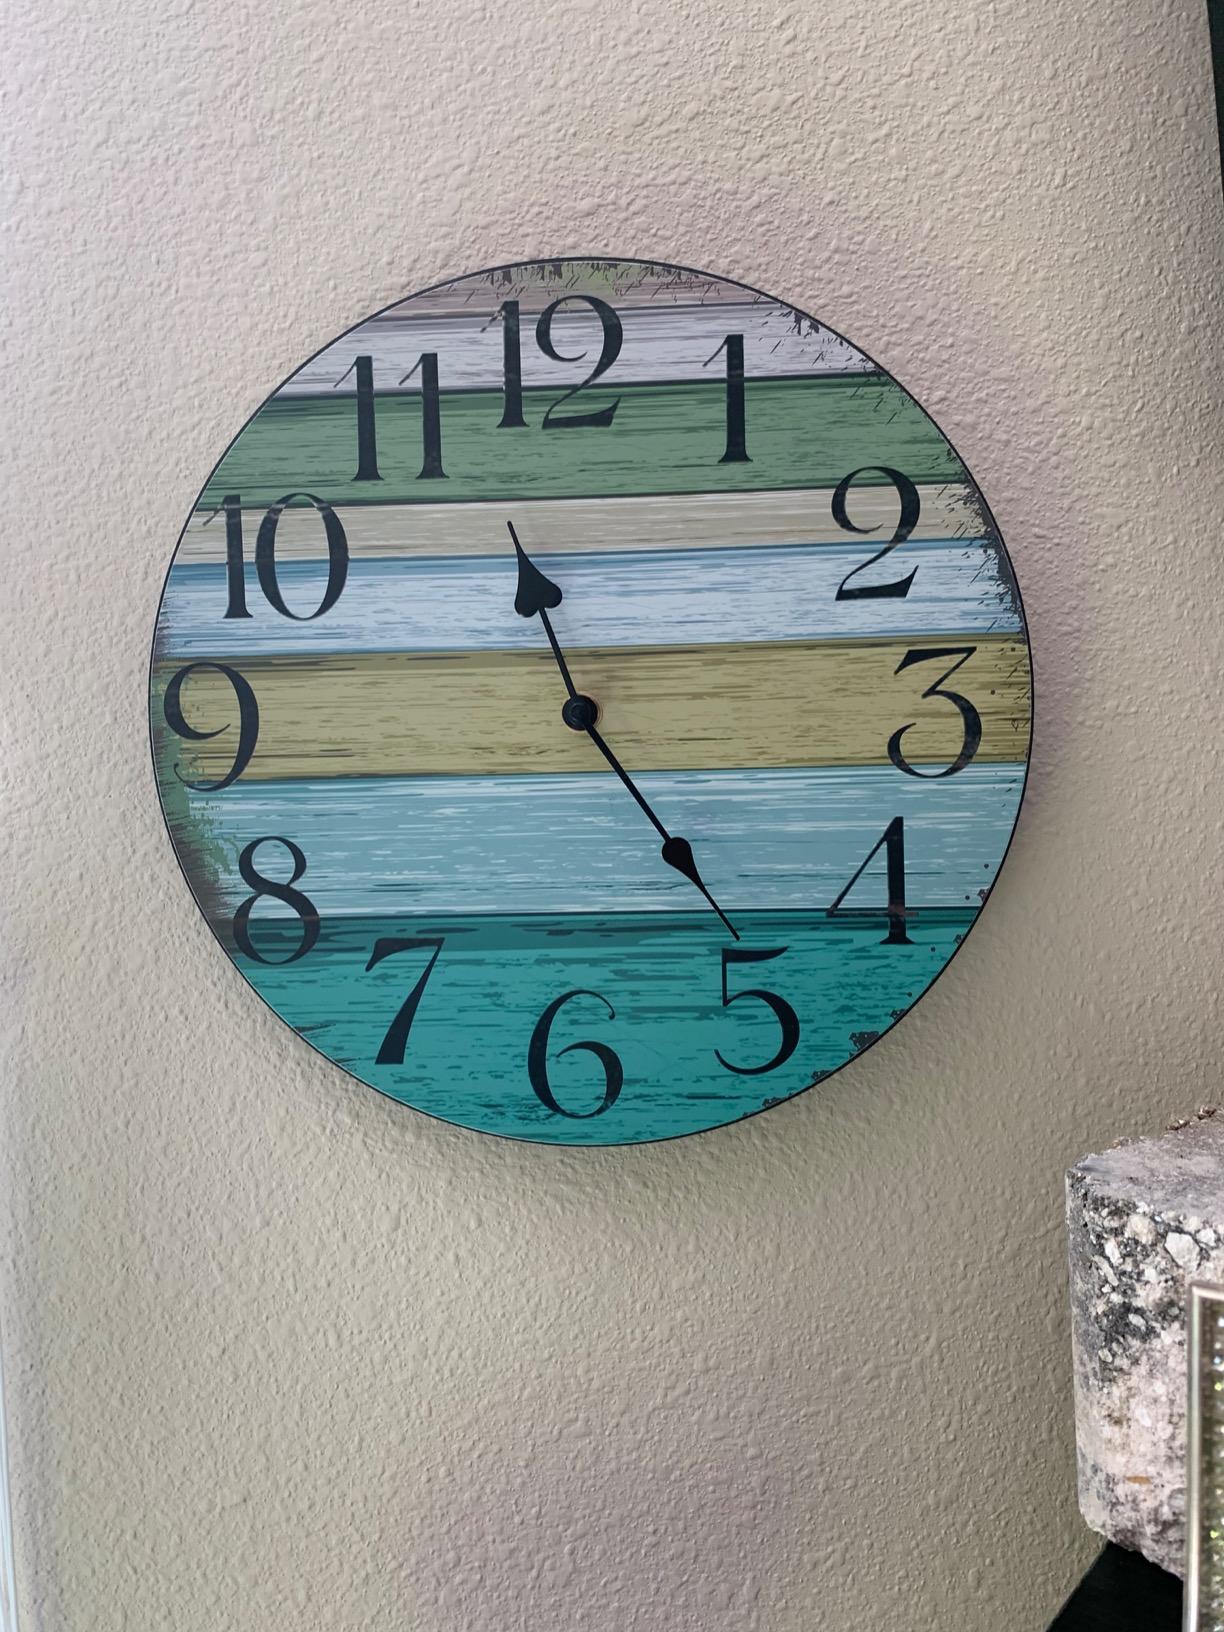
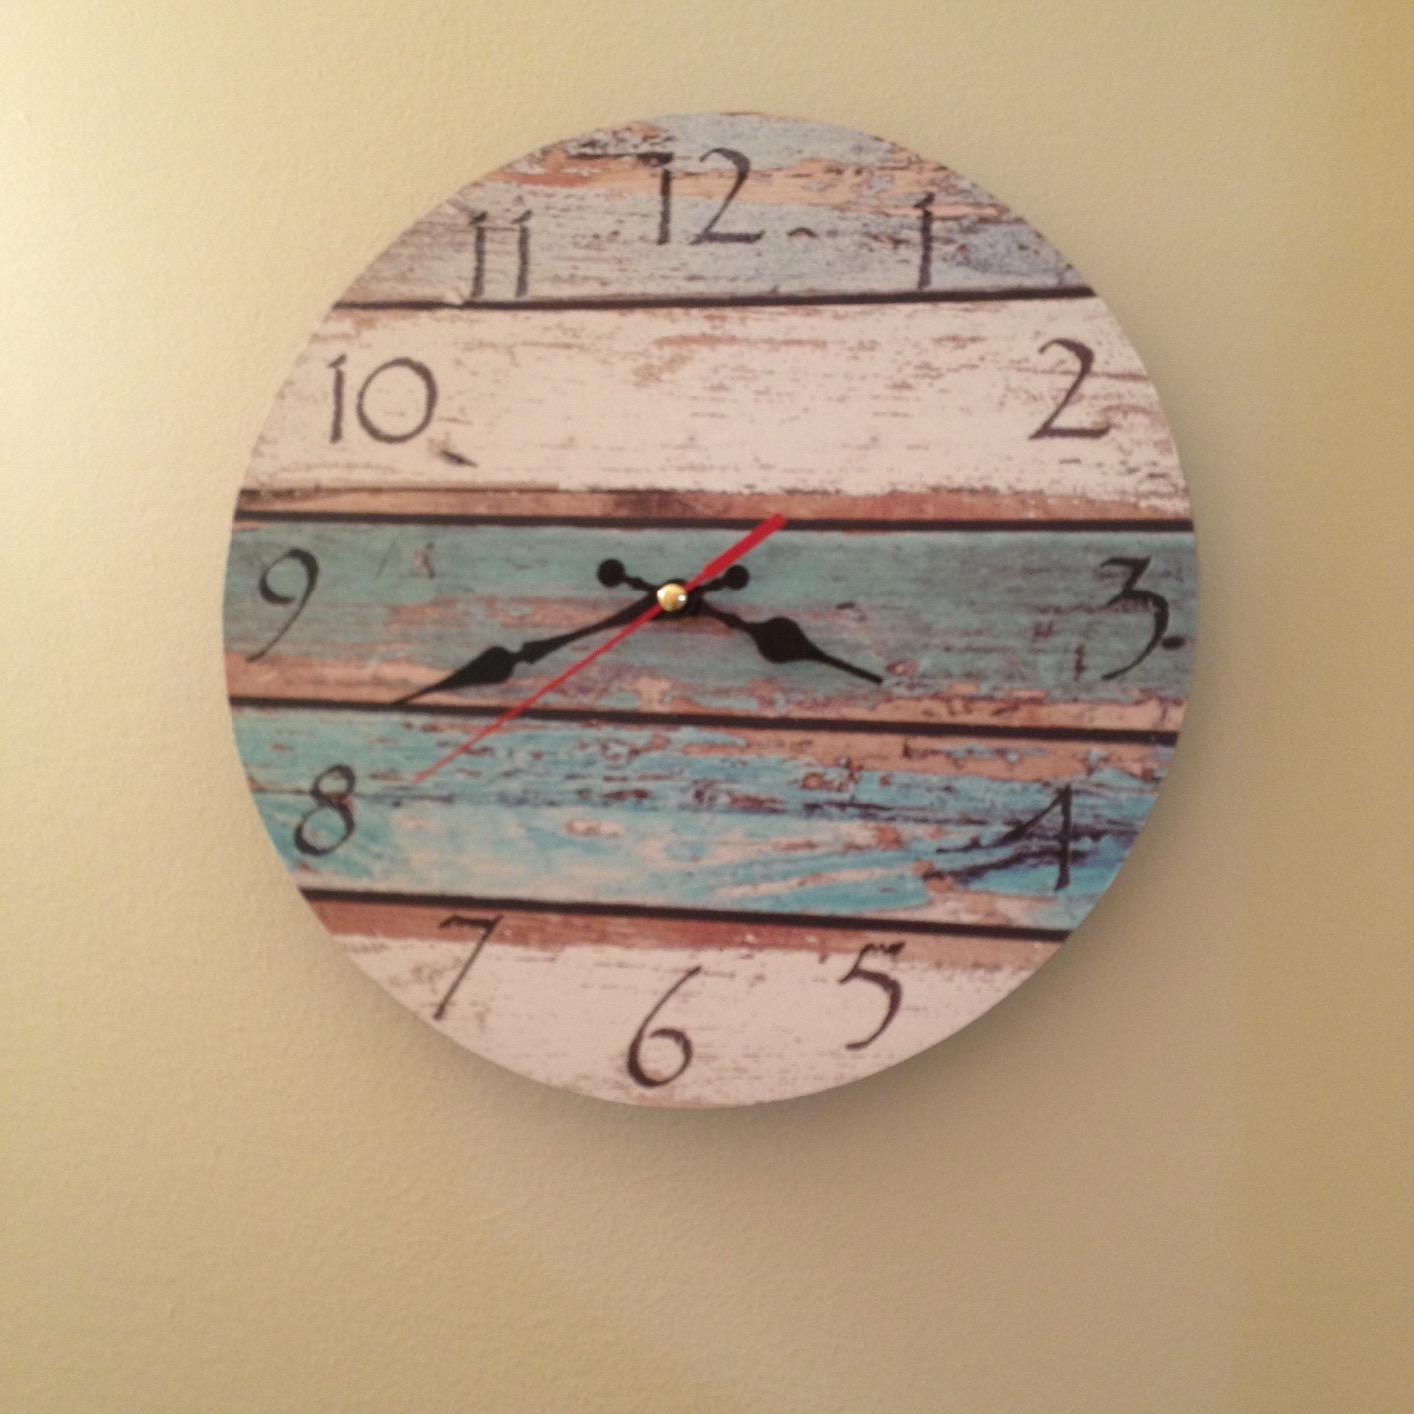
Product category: clock
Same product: no